Frank Busemann

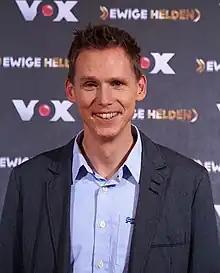
Busemann in 2015

Frank Busemann (born 26 February 1975 in Recklinghausen) is a former German decathlete. He currently works as a pundit for athletics coverage by German TV channel Das Erste.